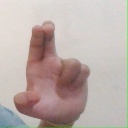
अक्षर: आ